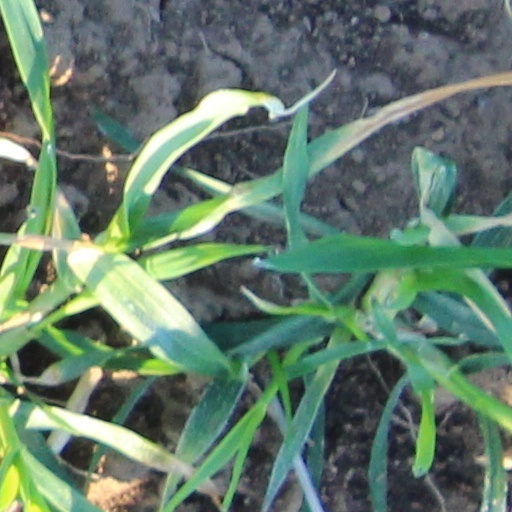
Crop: wheat